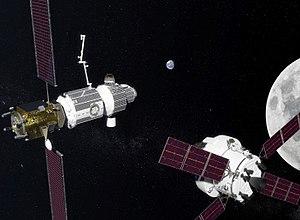
Lunar Orbital Platform-Gateway ou LOP-G, anciennement Deep Space Gateway, est un projet de station orbitale en orbite lunaire proposé en 2017 par la NASA, afin de mener des vols habités vers l'espace cislunaire.